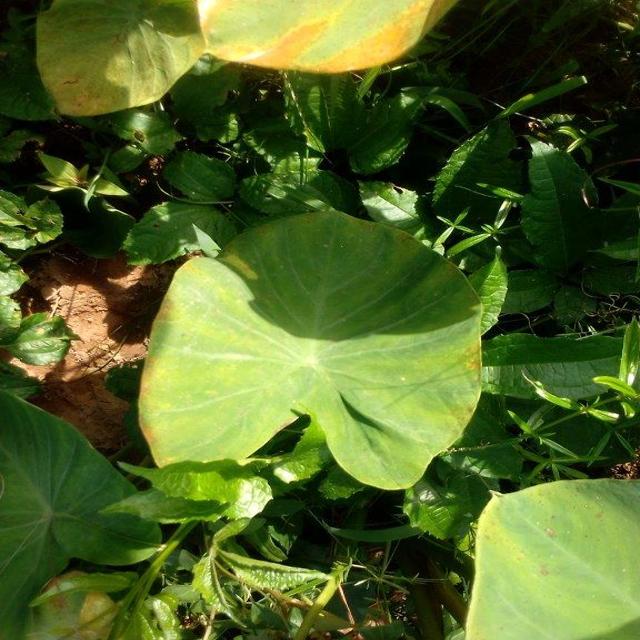
Label: Early_Blight